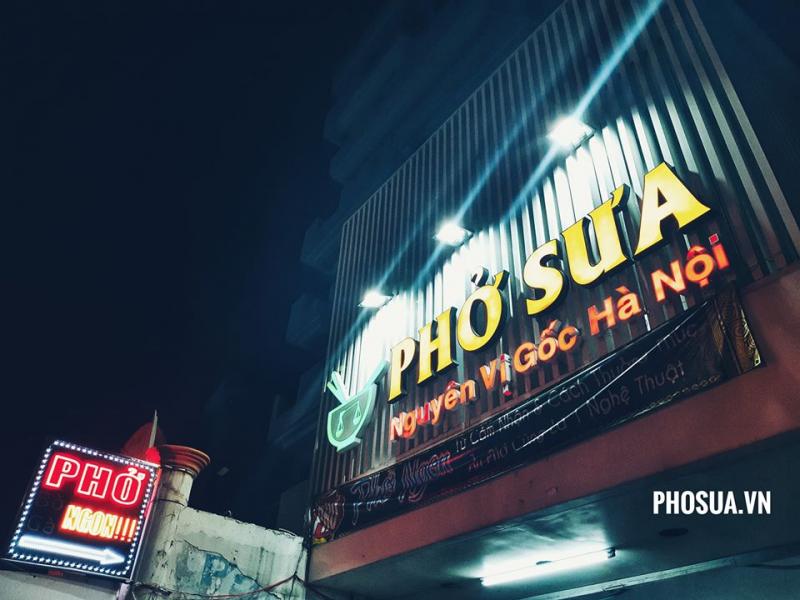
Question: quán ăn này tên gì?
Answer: quán phở sưa